Intervale (Augusta County, Virginia)

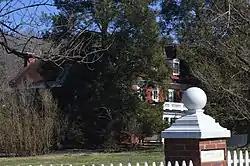
View from the east

Intervale is a historic home located at Swoope, Augusta County, Virginia. The house was built about 1819, and remodeled and enlarged in the 1880s. It is a two-story, five bay brick I-house plan dwelling in the Colonial Revival style. It has an original one-story brick ell. The interior woodwork reflects German folk art design. Also on the property are the contributing log bank barn and a two-level spring house.